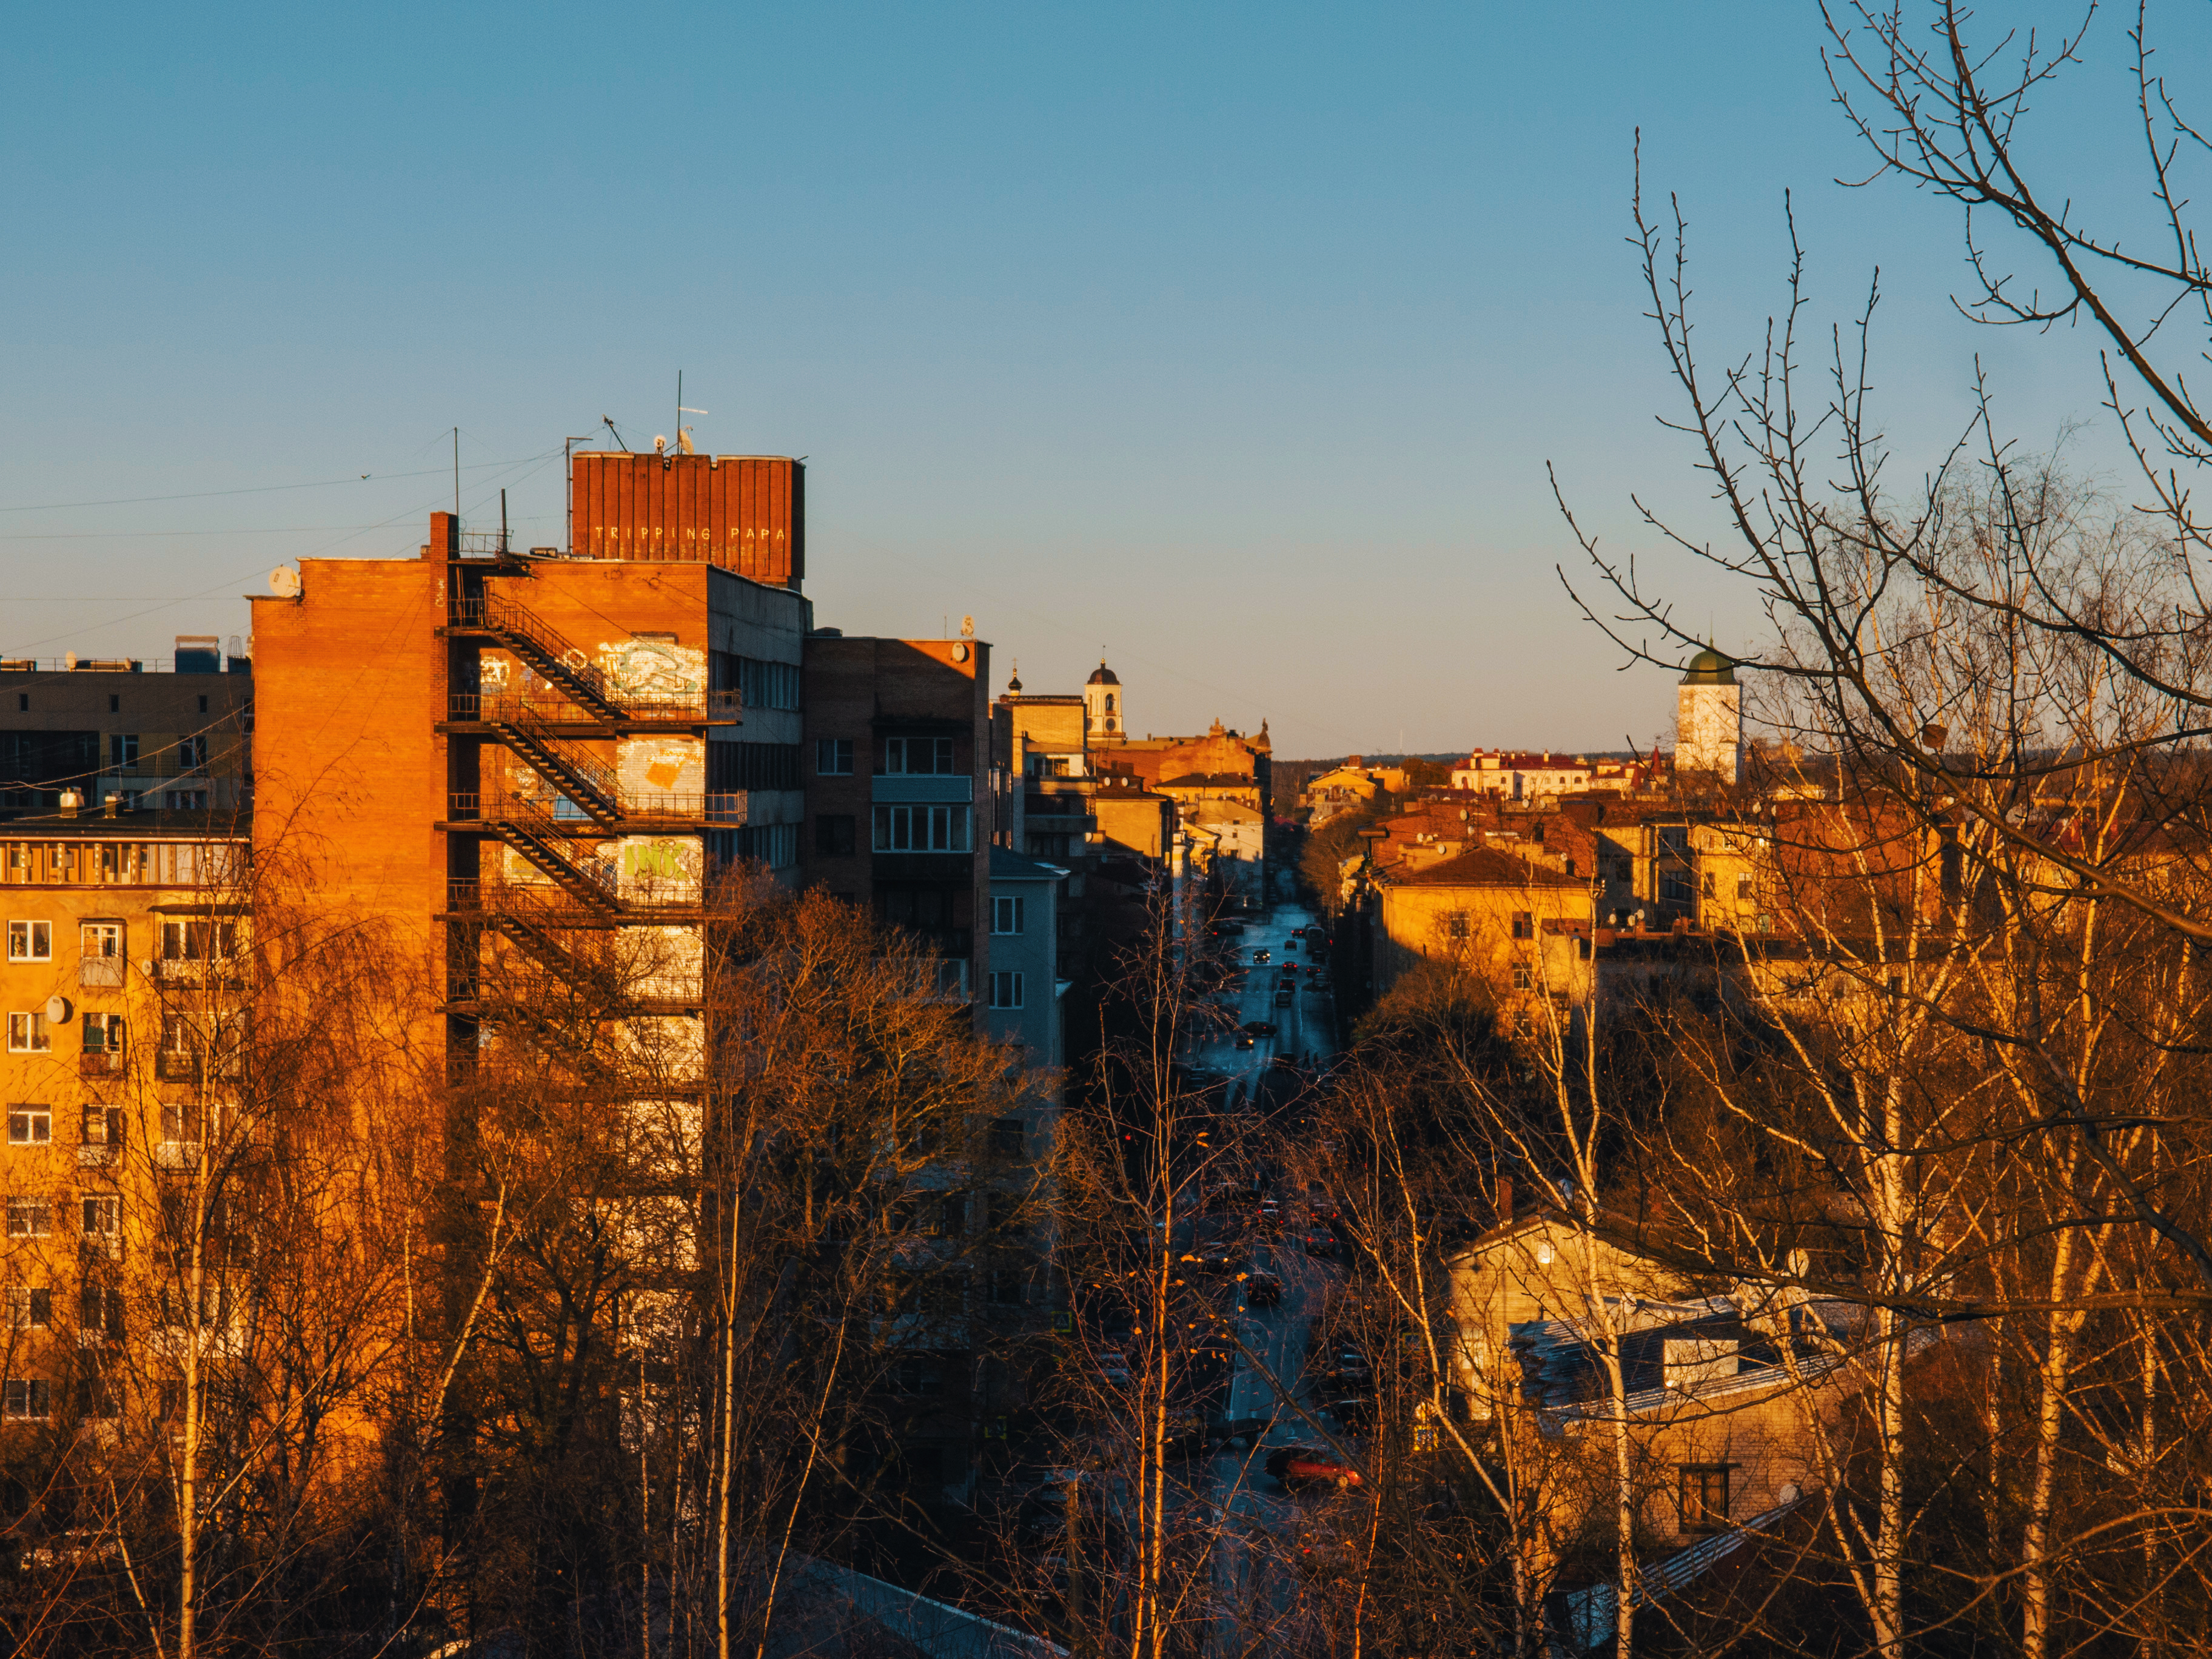
image, sky, urban area, residential area, daytime, town, city, light, morning, yellow, tree, human settlement, cloud, architecture, evening, neighbourhood, sunlight, suburb, building, sunset, metropolitan area, winter, leaf, house, roof, real estate, branch, sunrise, cityscape, horizon, reflection, skyline, landscape, plant, home, metropolis, downtown, night, dusk, apartment, facade, autumn, mountain